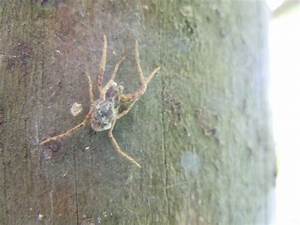
Label: ragno